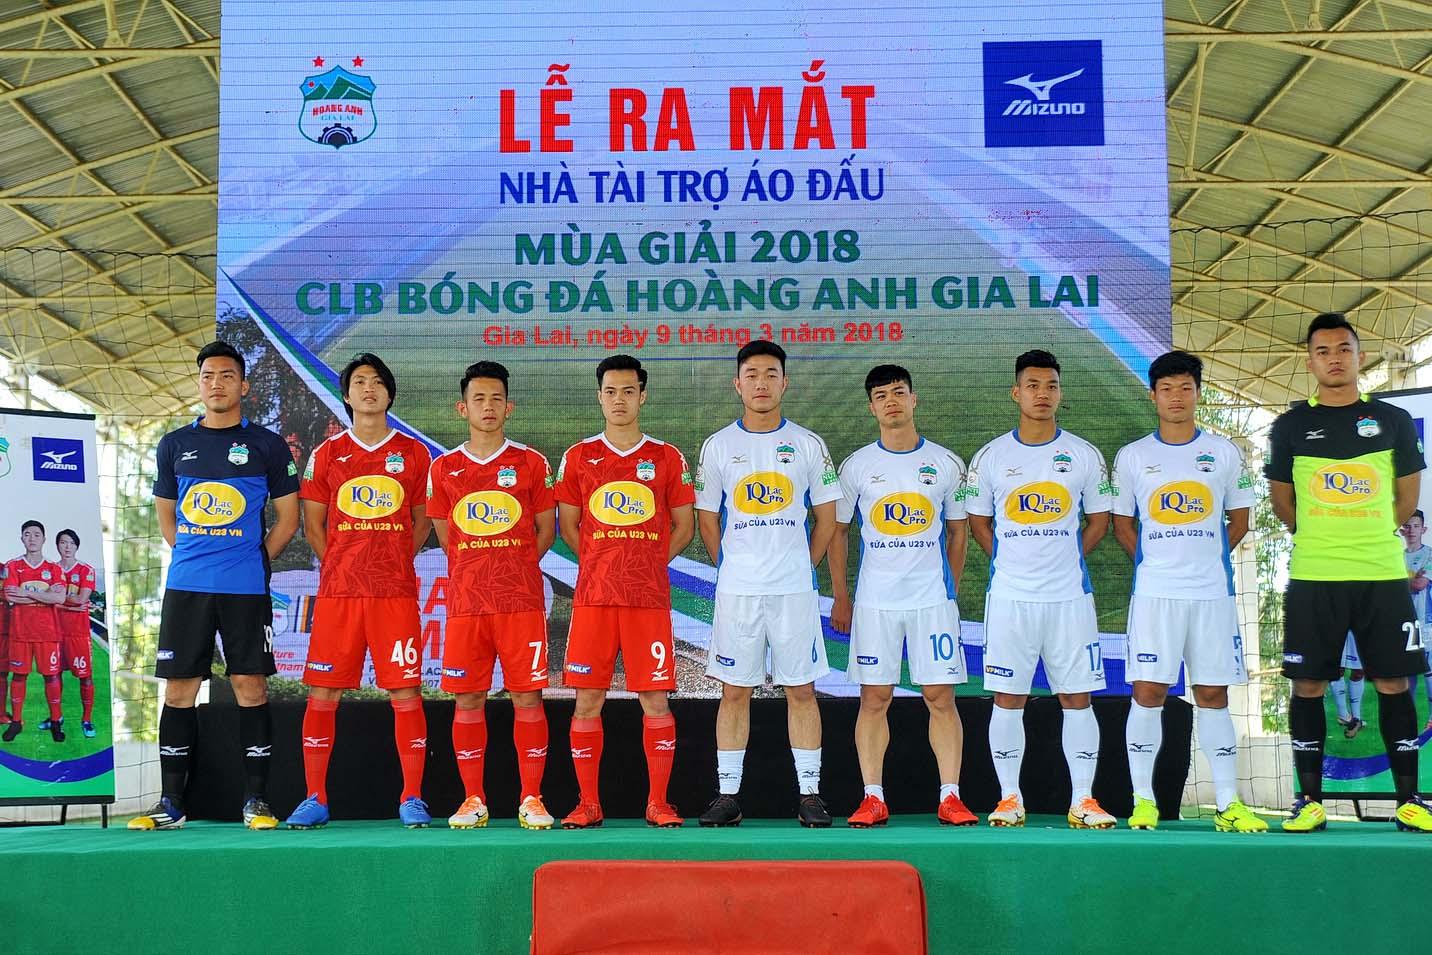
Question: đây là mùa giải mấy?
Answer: mùa giải 2018